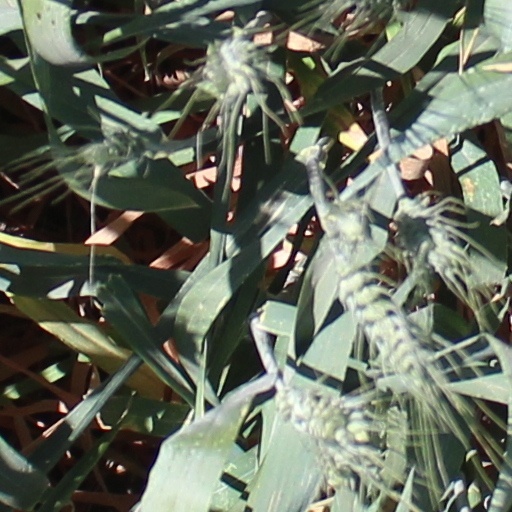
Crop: wheat